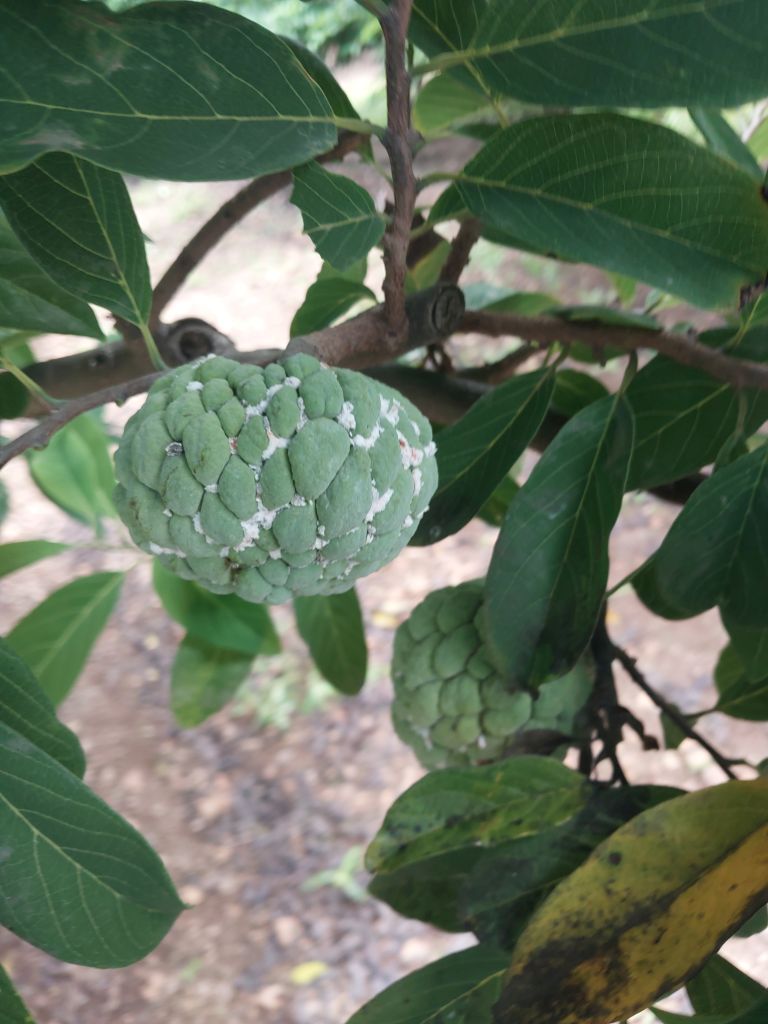
Disease label: Mealy Bug